Genesis (TV series)

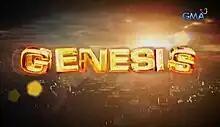
Title card

Genesis is a 2013 Philippine television drama science fiction series broadcast by GMA Network. Directed by Joyce E. Bernal and Mark A. Reyes, it stars Dingdong Dantes. It premiered on October 14, 2013 on the network's Telebabad line up. The series concluded on December 27, 2013 with a total of 55 episodes.